GoGo Sentai Boukenger vs. Super Sentai

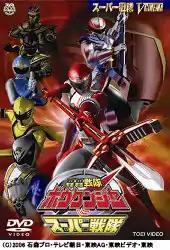

is a Japanese superhero crossover film between "GoGo Sentai Boukenger" and the "Super Sentai Series", serving to commemorate the franchise's 30th anniversary. In the film, the Boukengers ally with their predecessors to defeat Time Demon.